He Died with a Felafel in His Hand (film)

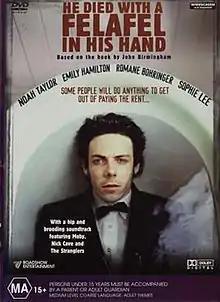
DVD cover

He Died with a Felafel in His Hand is a 2001 Australian comedy-drama film directed by Richard Lowenstein and starring Noah Taylor. The film draws on the 1994 memoir of the same name and consists of a series of vignettes from a young man's experience of sharing accommodation with a variety of characters. There is also a graphic adaptation of the novel.